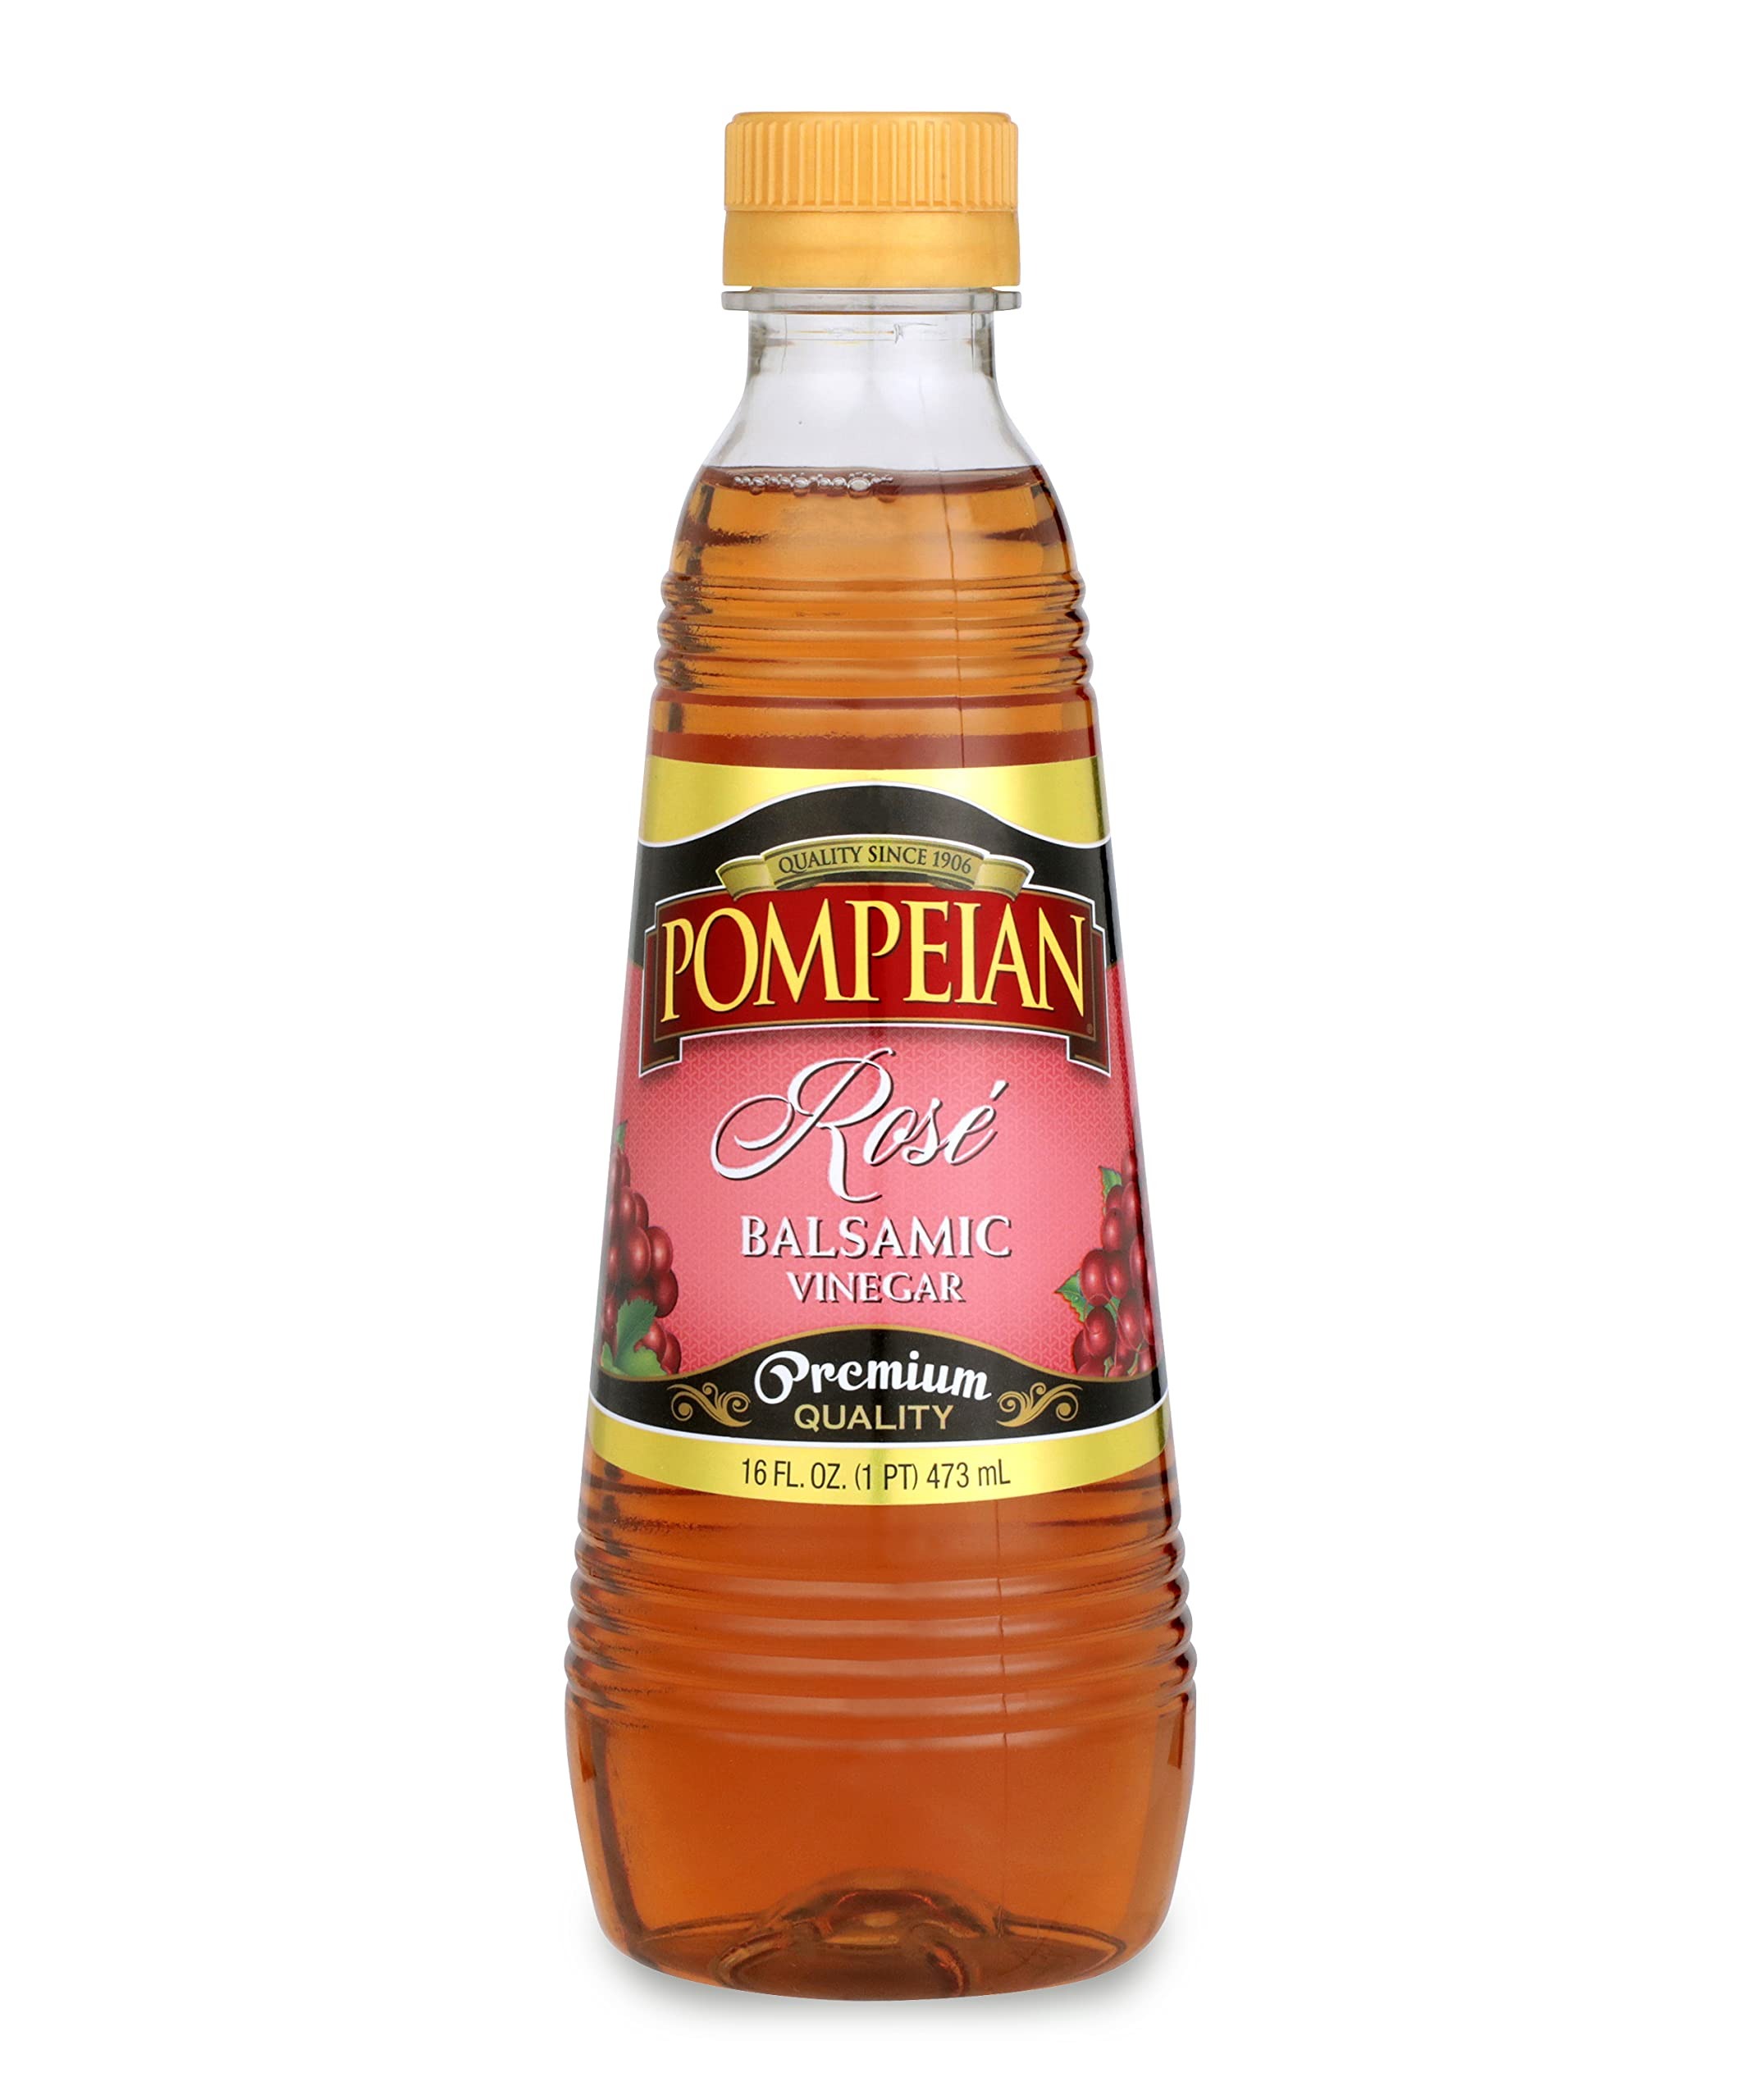
Item Name: Pompeian Gourmet Balsamic Rosé Vinegar, Perfect for Salad Dressings, Marinades, Drizzling & Vegetables, Naturally Gluten-Free, 16 Fl Oz
Bullet Point 1: ROSÉ BALSAMIC VINEGAR: Expertly crafted by The Olive Oil People, Pompeian Balsamic Vinegar pairs perfectly with any of Pompeian’s farmer-crafted olive oils.
Bullet Point 2: LIGHT & FLORAL TASTE: Pompeian Rosé Balsamic Vinegar is perfect for salad dressings, marinades, drizzling & vegetables.
Bullet Point 3: 100% FARMER CRAFTED: Quality from The Olive Oil People since 1906.
Bullet Point 4: BPA-FREE BOTTLE: Protects and preserves the quality and taste of your vinegar.​
Bullet Point 5: COMMITTED TO QUALITY: Pompeian Rosé Balsamic Vinegar is Naturally Gluten Free and Non-Allergenic.
Value: 16.0
Unit: Fl Oz

Price: 3.84